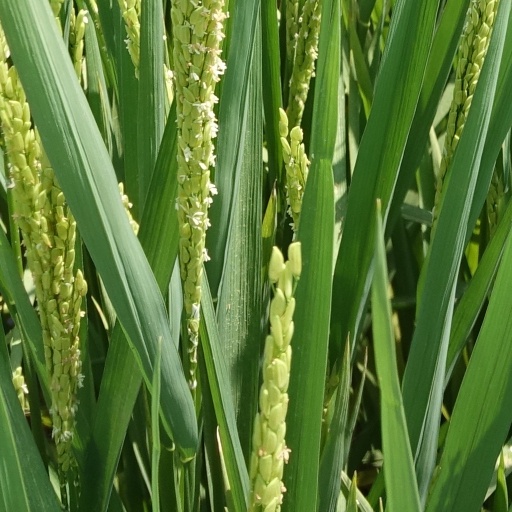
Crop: rice